Moshe Kam

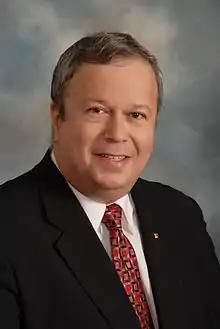
Kam in 2008

Moshe Kam (born October 3, 1955) is an Israeli-American electrical engineer. He is an engineering educator serving as Distinguished Professor and Dean of the Newark College of Engineering at the New Jersey Institute of Technology. Until August 2014 he served as the Robert G. Quinn Professor and department head of electrical and computer engineering at Drexel University. In 2011, he served concurrently as the 49th president and CEO of IEEE. Earlier he was IEEE's vice president for educational activities (2005–2007) and IEEE's representative director to the accreditation body ABET. Kam is known for his studies of decision fusion and distributed detection, which focus on computationally feasible fusion rules for multi-sensor systems.